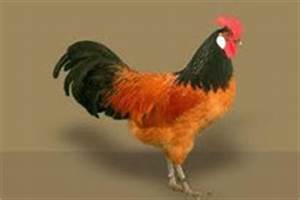
Label: gallina